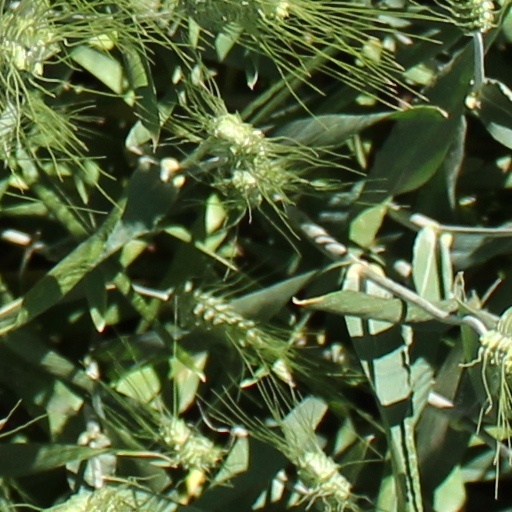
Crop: wheat